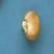
Maize quality: Good